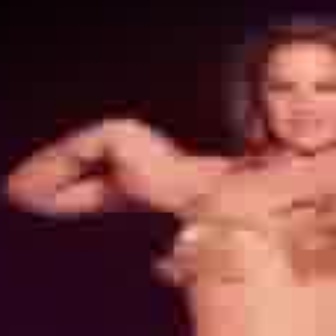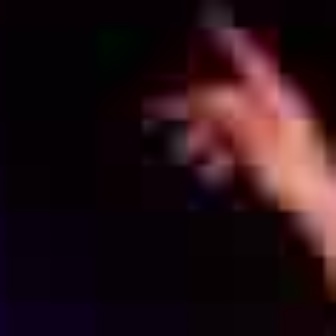
  Please identify the target specified by the bounding box [108,113,200,204] in the first image and locate it in the second image. Return the coordinates in [x_min,y_min,x_max,y_max] format.
Answer: [146,10,317,180]